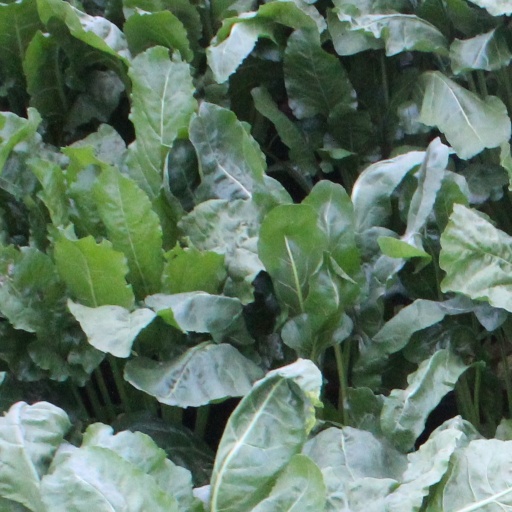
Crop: sugar beet